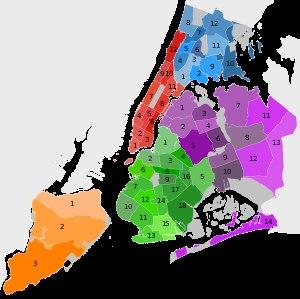
Cet article présente une liste des quartiers de la ville de New York.